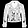
Label: Coat